List of international cricket centuries at Bellerive Oval

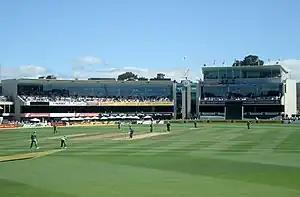
A view of Bellerive Oval from inside the ground.

Bellerive Oval, also known by its sponsored name Blundstone Arena, is a cricket ground in Hobart, Australia. It is the home of the Tasmania cricket team and the Hobart Hurricanes (a Twenty20 team in the Big Bash League), as well as being a Test, One Day International (ODI) and Twenty20 International (T20I) venue. It has a capacity of 16,000 spectators. As of December 2015, the ground has hosted 12 Test matches, the first in 1989 when Australia hosted Sri Lanka. It has also staged 34 ODI matches, the first of which was in 1988 when New Zealand lost to Sri Lanka by four wickets. As of October 2014, two T20Is have been played at the ground. The first was in 2010 when Australia beat the West Indies by 38 runs; the second was in 2014, when Australia defeated England by 13 runs.